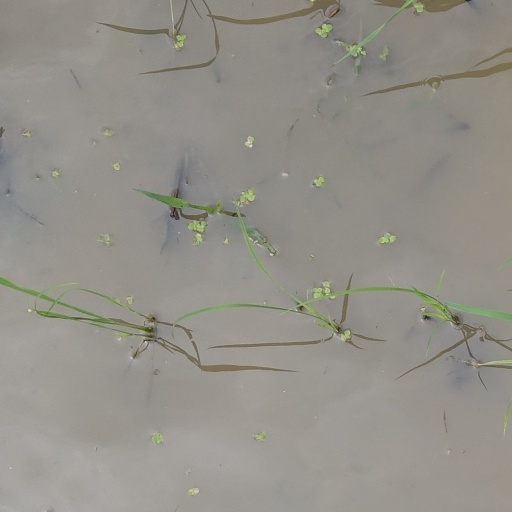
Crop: rice